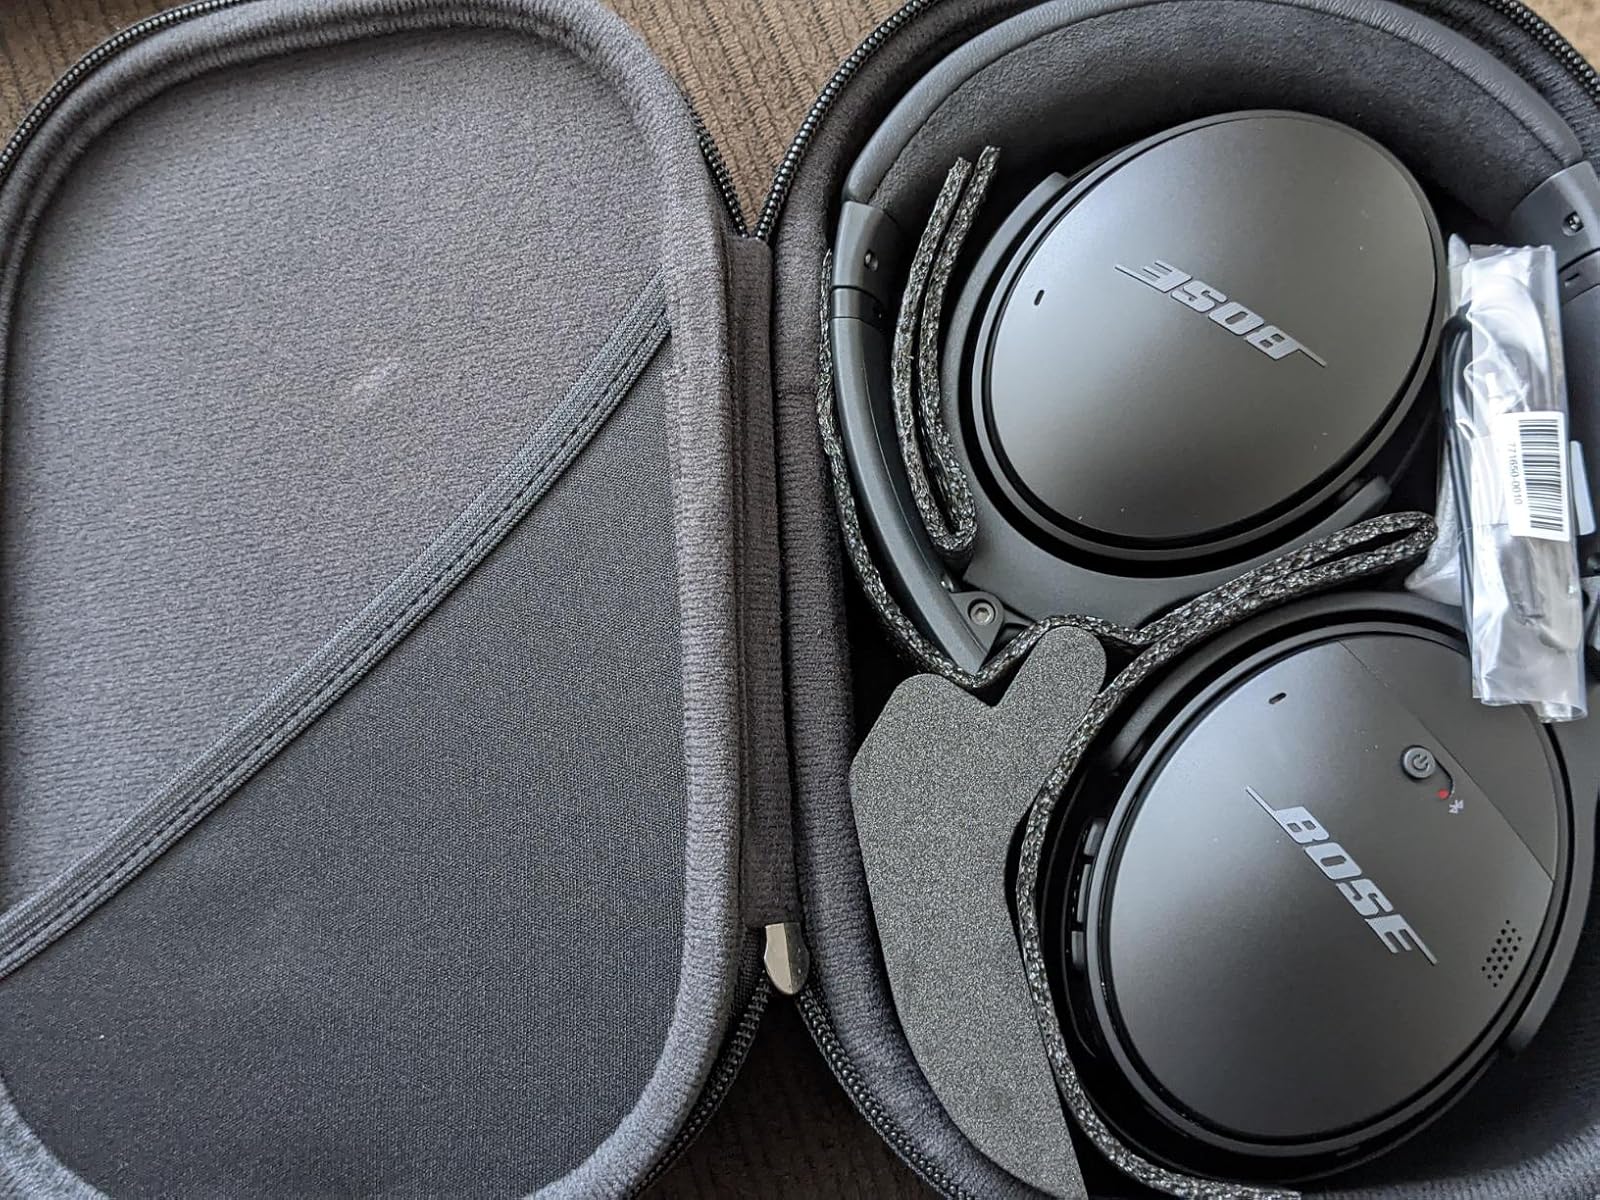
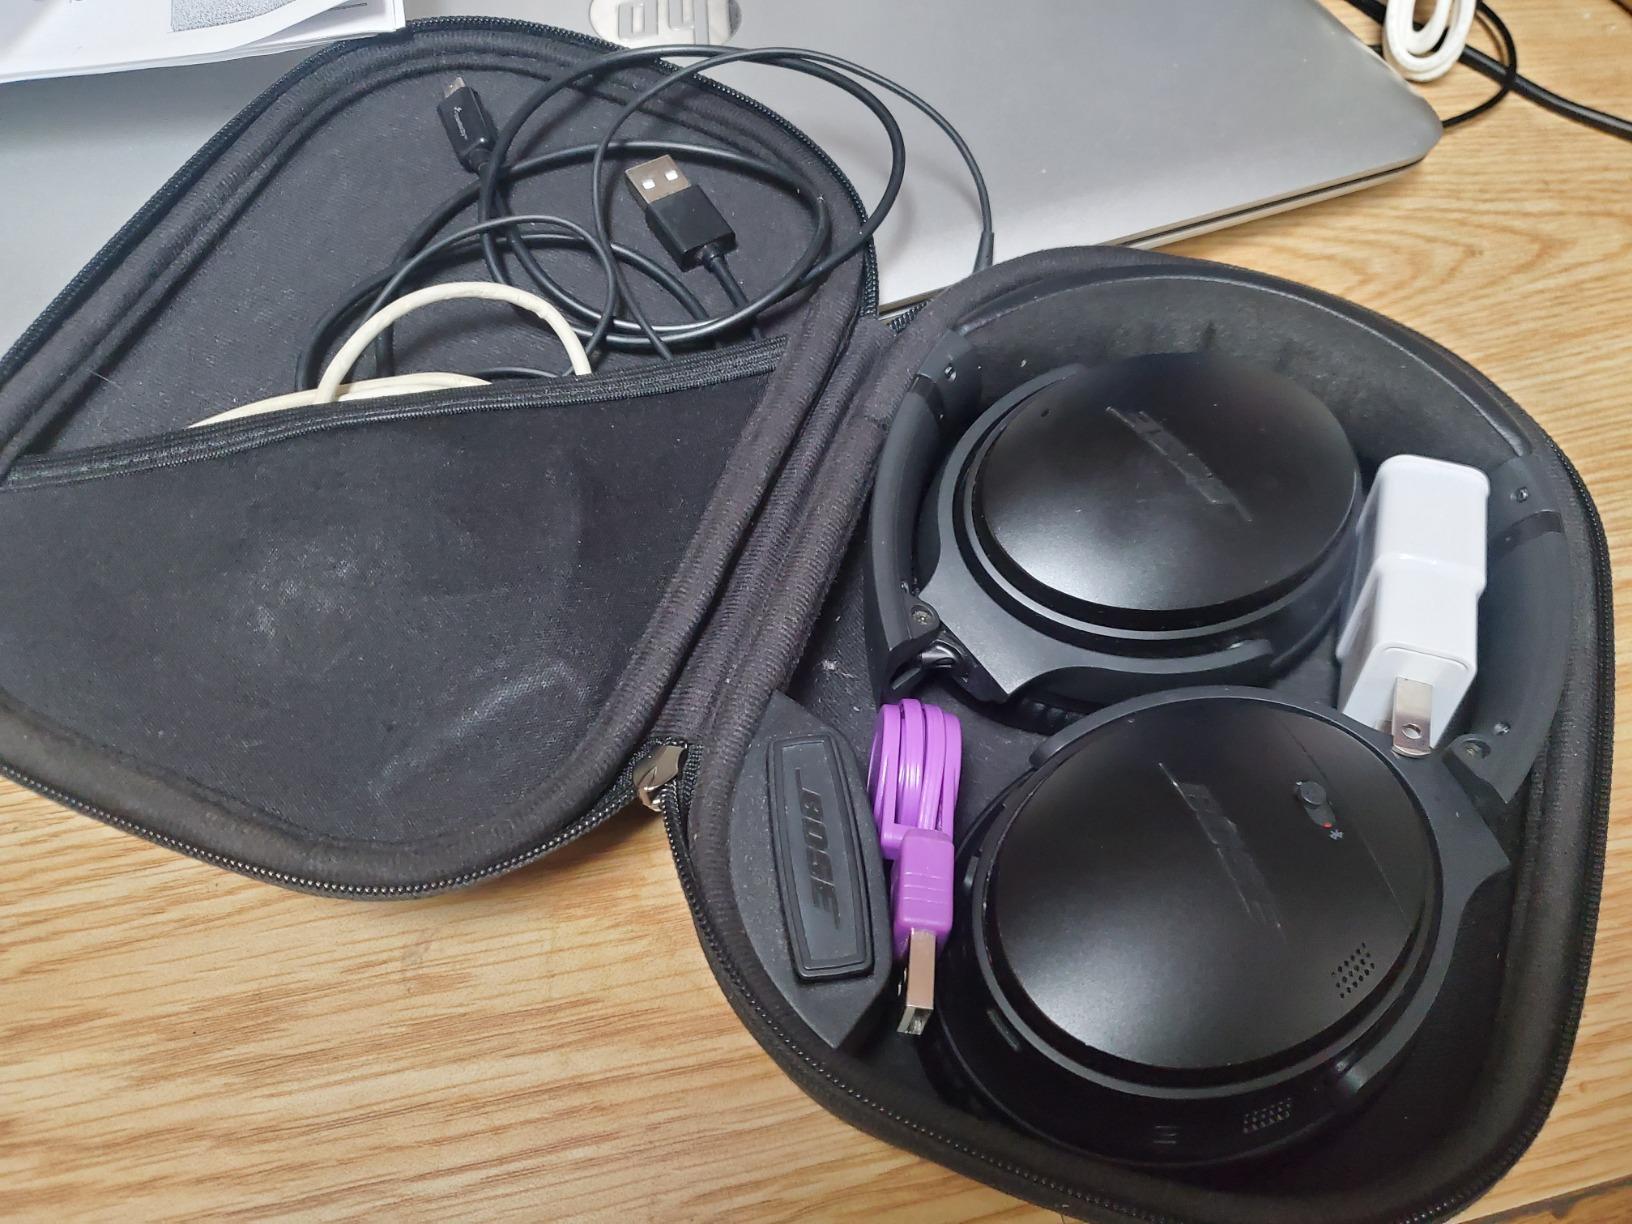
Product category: headphones
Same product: yes